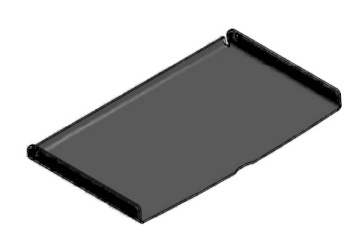
Deckel Pelletbehälter
Gesucht? Gefunden! Da haben wir schon Dein gesuchtes Bauteil Bezeichnung: Deckel Pelletbehälter ArtikelNr.: 4D2401307808 Denk bitte unbedingt daran die Artikelnummer mit der Explosionszeichnung vom Gerät zu vergleichen! Dieses Ersatzteil ist ein ORIGINAL MCZ SPARE PART Dieses Bauteil passt zu folgenden Geräten "Elan,Kami,Mika"
Brand: CADEL
Category: Animals & Pet Supplies > Pet Supplies > Fish & Aquatic Supplies > Aquarium Cleaning Supplies > Aquarium Gloves